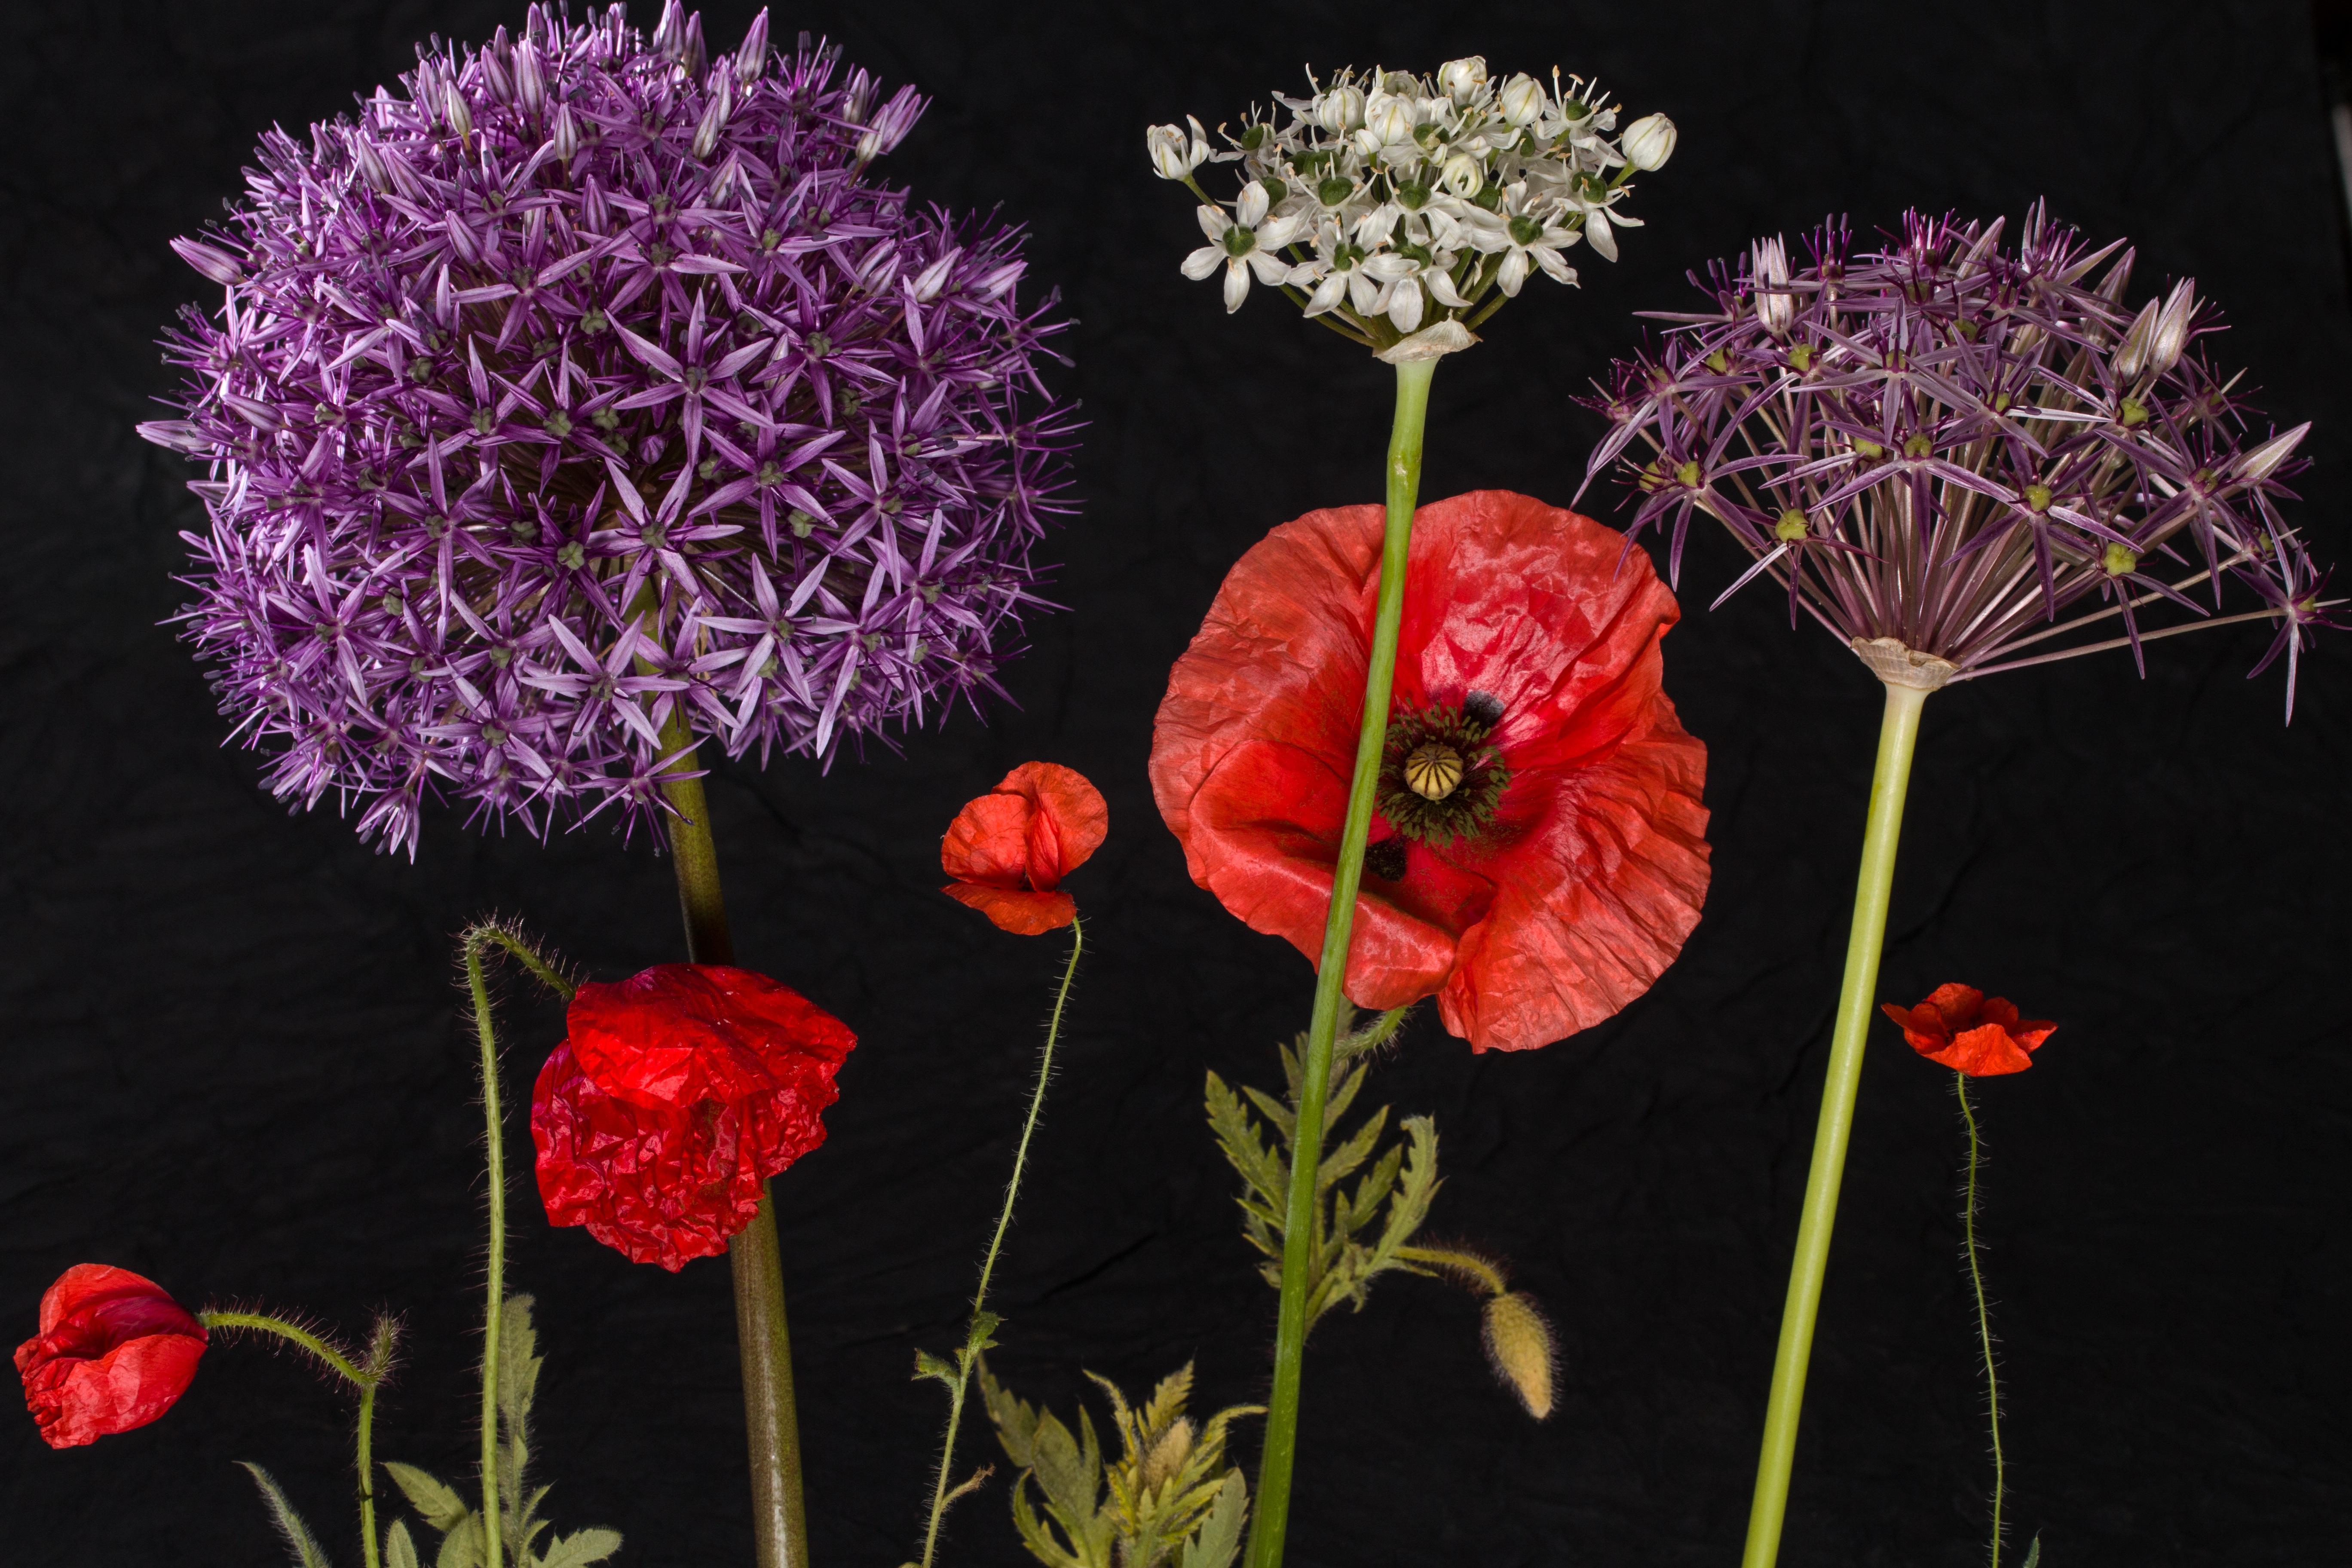
blossom, plant, flower, petal, bloom, flora, flowers, klatschmohn, carnation, poppy, poppies, floristry, dianthus, summer flowers, flowering plant, ornamental onion, flower bouquet, cut flowers, floral design, giant allium, land plant, flower arranging